Mikey Whipwreck

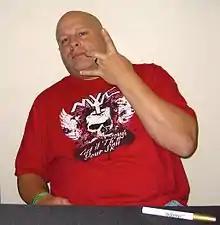
Whipwreck in 2010

John Michael Watson (born June 4, 1973), better known by his ring name Mikey Whipwreck, is an American semi-retired professional wrestler. He is best known for his career with Extreme Championship Wrestling (ECW), where he was an ECW Triple Crown Champion. Whipwreck is a former world champion, winning the ECW World Heavyweight Championship once. He also became a two-time World Television Champion and a three-time World Tag Team Champion in ECW.